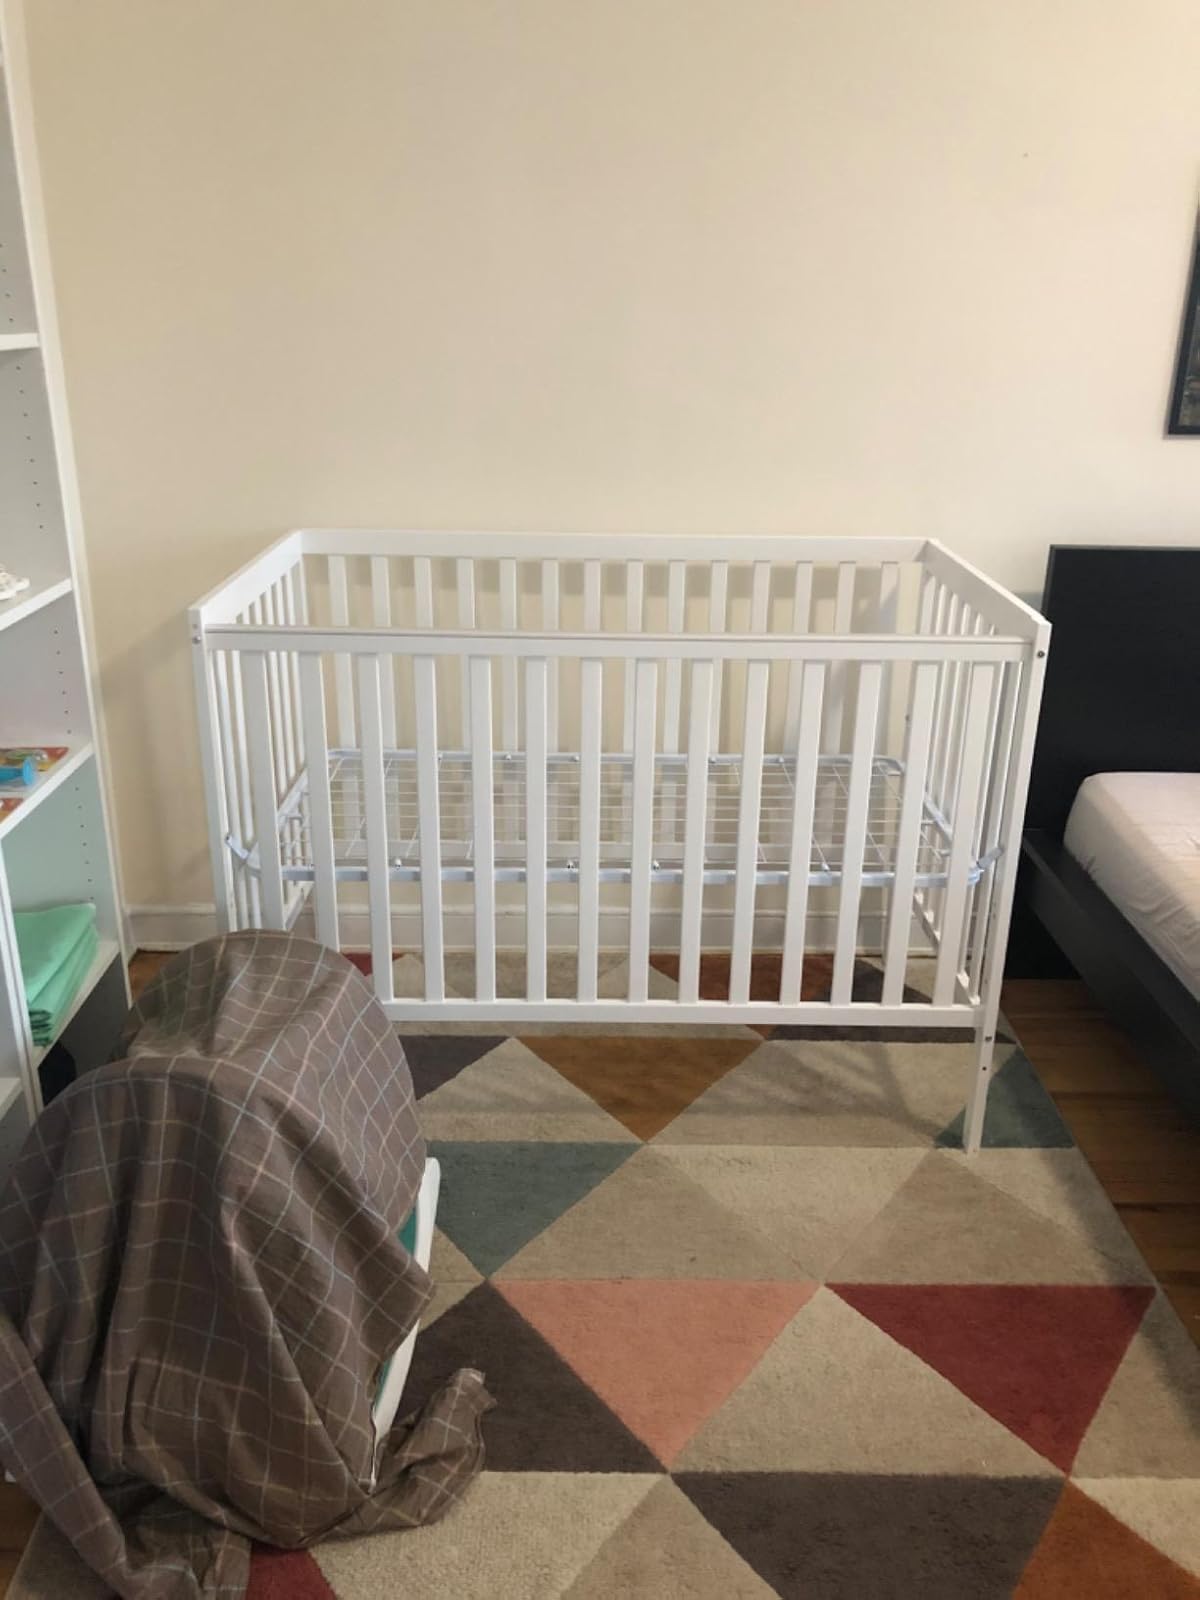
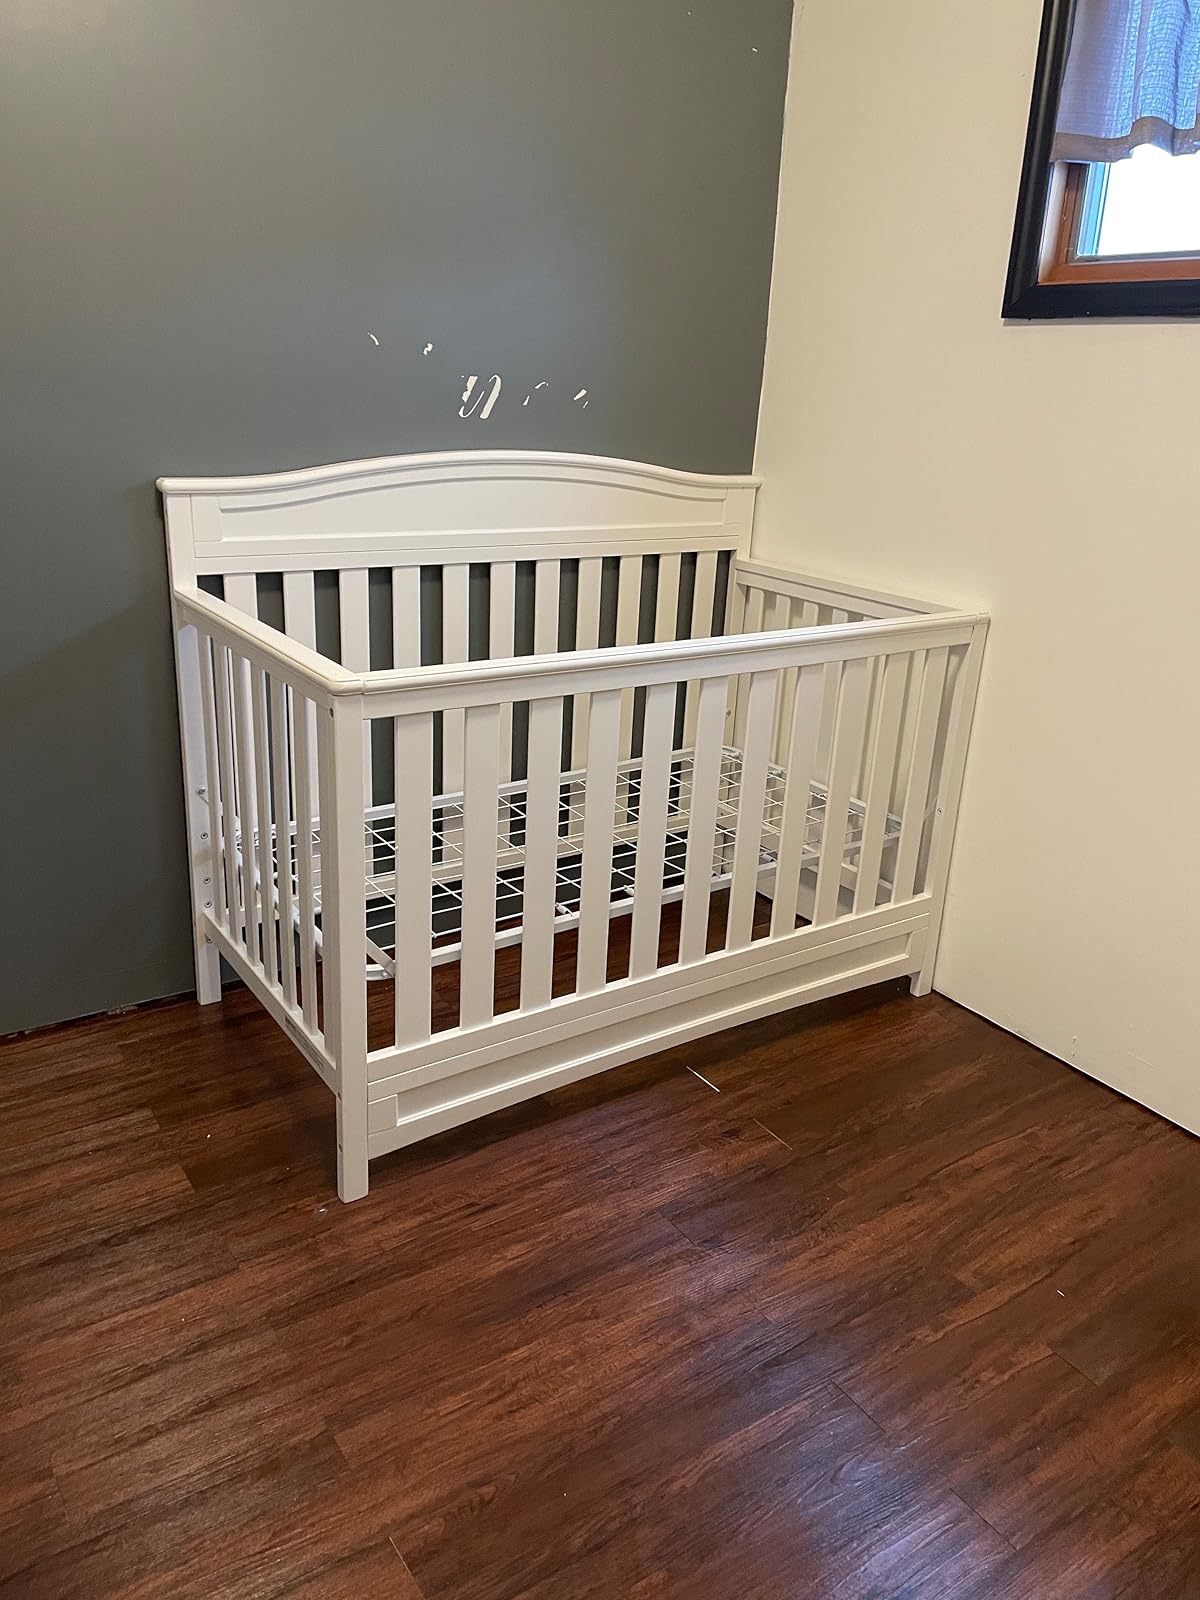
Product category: products_crib
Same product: no